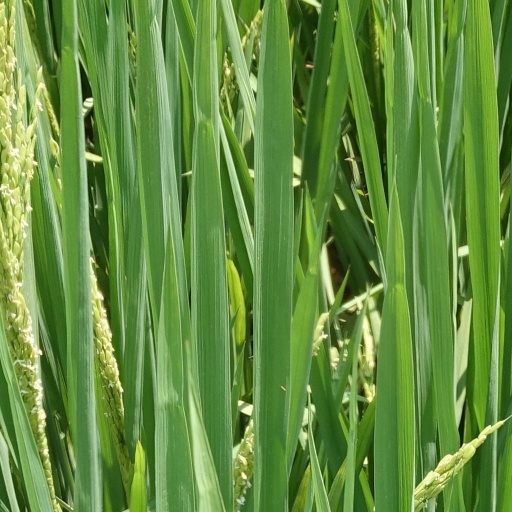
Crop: rice